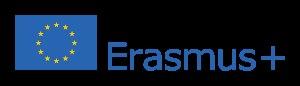
Erasmus+ est le programme de la Commission européenne pour l'éducation, la formation, la jeunesse et le sport pour la période 2014-2020, succédant au précédent programme d'éducation et de formation tout au long de la vie. En tant que programme intégré, Erasmus+ offre davantage de possibilités de mobilité pour les apprenants et le personnel et une coopération entre les secteurs de l'éducation, de la formation et de la jeunesse et est plus accessible que ses prédécesseurs, avec des règles de financement simplifiées et une structure visant à rationaliser l'administration du programme.
L'Union européenne est une association politico-économique sui generis de vingt-sept États européens qui délèguent ou transmettent par traité l’exercice de certaines compétences à des organes communautaires. Elle s'étend sur un territoire de 4,2 millions de kilomètres carrés, est peuplée de plus de 443 millions d'habitants et est la deuxième puissance économique mondiale en termes de PIB nominal derrière les États-Unis. L’Union européenne est régie par le traité de Maastricht et le traité de Rome, dans leur version actuelle, depuis le 1ᵉʳ décembre 2009 et l'entrée en vigueur du traité de Lisbonne. Sa structure institutionnelle est en partie supranationale et en partie intergouvernementale : le Parlement européen est élu au suffrage universel direct, tandis que le Conseil européen et le Conseil de l'Union européenne sont composés de représentants des États membres. Le président de la Commission européenne est pour sa part élu par le Parlement sur proposition du Conseil européen. La Cour de justice de l'Union européenne est chargée de veiller à l'application du droit de l'Union européenne.